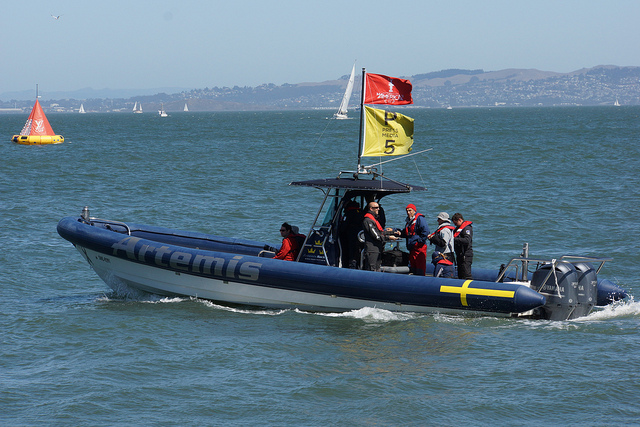
A blue boat skims the ocean with a crew of several people.

A blue boat with passengers floating through a lake.

Some men on a speed boat at sea.

A boat with a group of people in life vests on it.

This is an image of a patrol boat in the ocean.